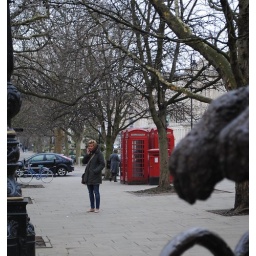
My February &amp;quot;Street Life&amp;quot; picture.I liked the setting of a mobile phone user in front of the old fashioned red phone boxes.